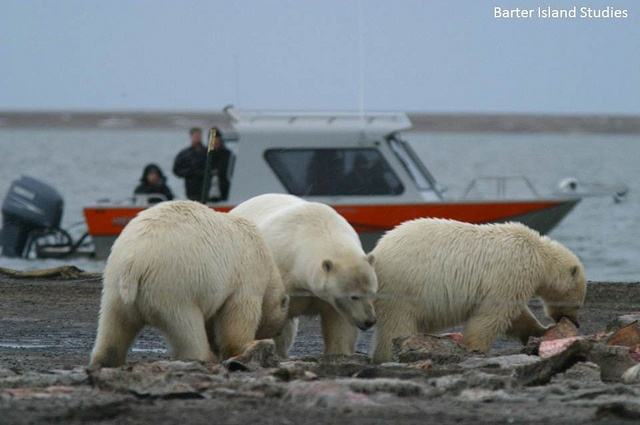
Three polar bears are walking amongst some rocks.
Three large polar bears quietly walking past some people on a rocky shoreline.
Three polar bears rummage through the junk on a beach.
three polar bears standing next to each other  with people watching them
A group of three polar bears standing next to a boat.